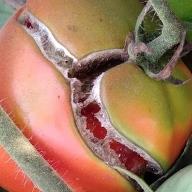
Crop: Tomato
Condition: excess-nitrogen-d